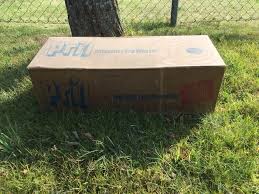
Label: cardboard